Sasikrishnan

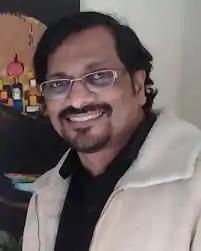
Artist Sasikrishnan, Indian artist, educationist, philosopher, Art Consultant

Sasikrishnan is the founder of the Philaesthoism Movement Of Art that incorporates into art, the subtle elements of love and beauty found in human relations. Born on 4 August 1966 in Vatakara, Kerala, his parents Krishnan and Kalyani were social workers. He is married to mathematician Beena Sasikrishnan and the couple have two sons, Anandu Sasikrishnan and Aditya Sasikrishnan.